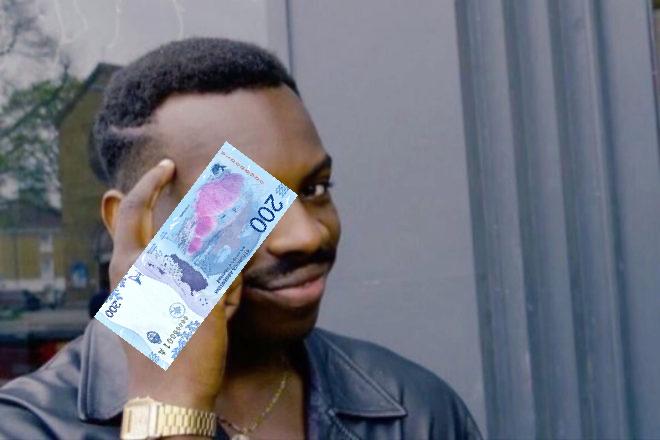
Denominación: 200